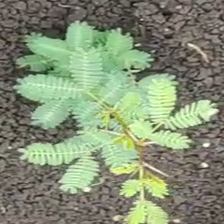
Weed species: Dwarf_cassia_(Chamaecrista pumila)